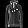
Label: Coat